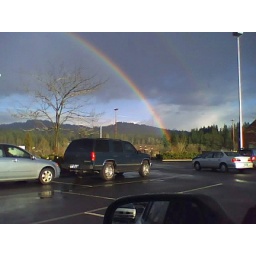
Caught this sitting in the parking lot of the market ... with a cell phone camera no less!